Hydraulic modular trailer

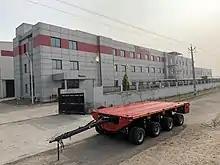
Tiiger four-axle HMT module at Transporter Industry International headquarters in Haryana, India

A hydraulic modular trailer (HMT) is a special platform trailer unit which feature swing axles, hydraulic suspension, independently steerable axles, two or more axle rows, compatible to join two or more units longitudinally and laterally and uses power pack unit (PPU) to steer and adjust height. These trailer units are used to transport oversized load, which are difficult to disassemble and are overweight. These trailers are manufactured using high tensile steel, which makes it possible to bear the weight of the load with the help of one or more ballast tractors which push and pull these units via drawbar or gooseneck this combination of tractor and trailer is also termed as heavy hauler.